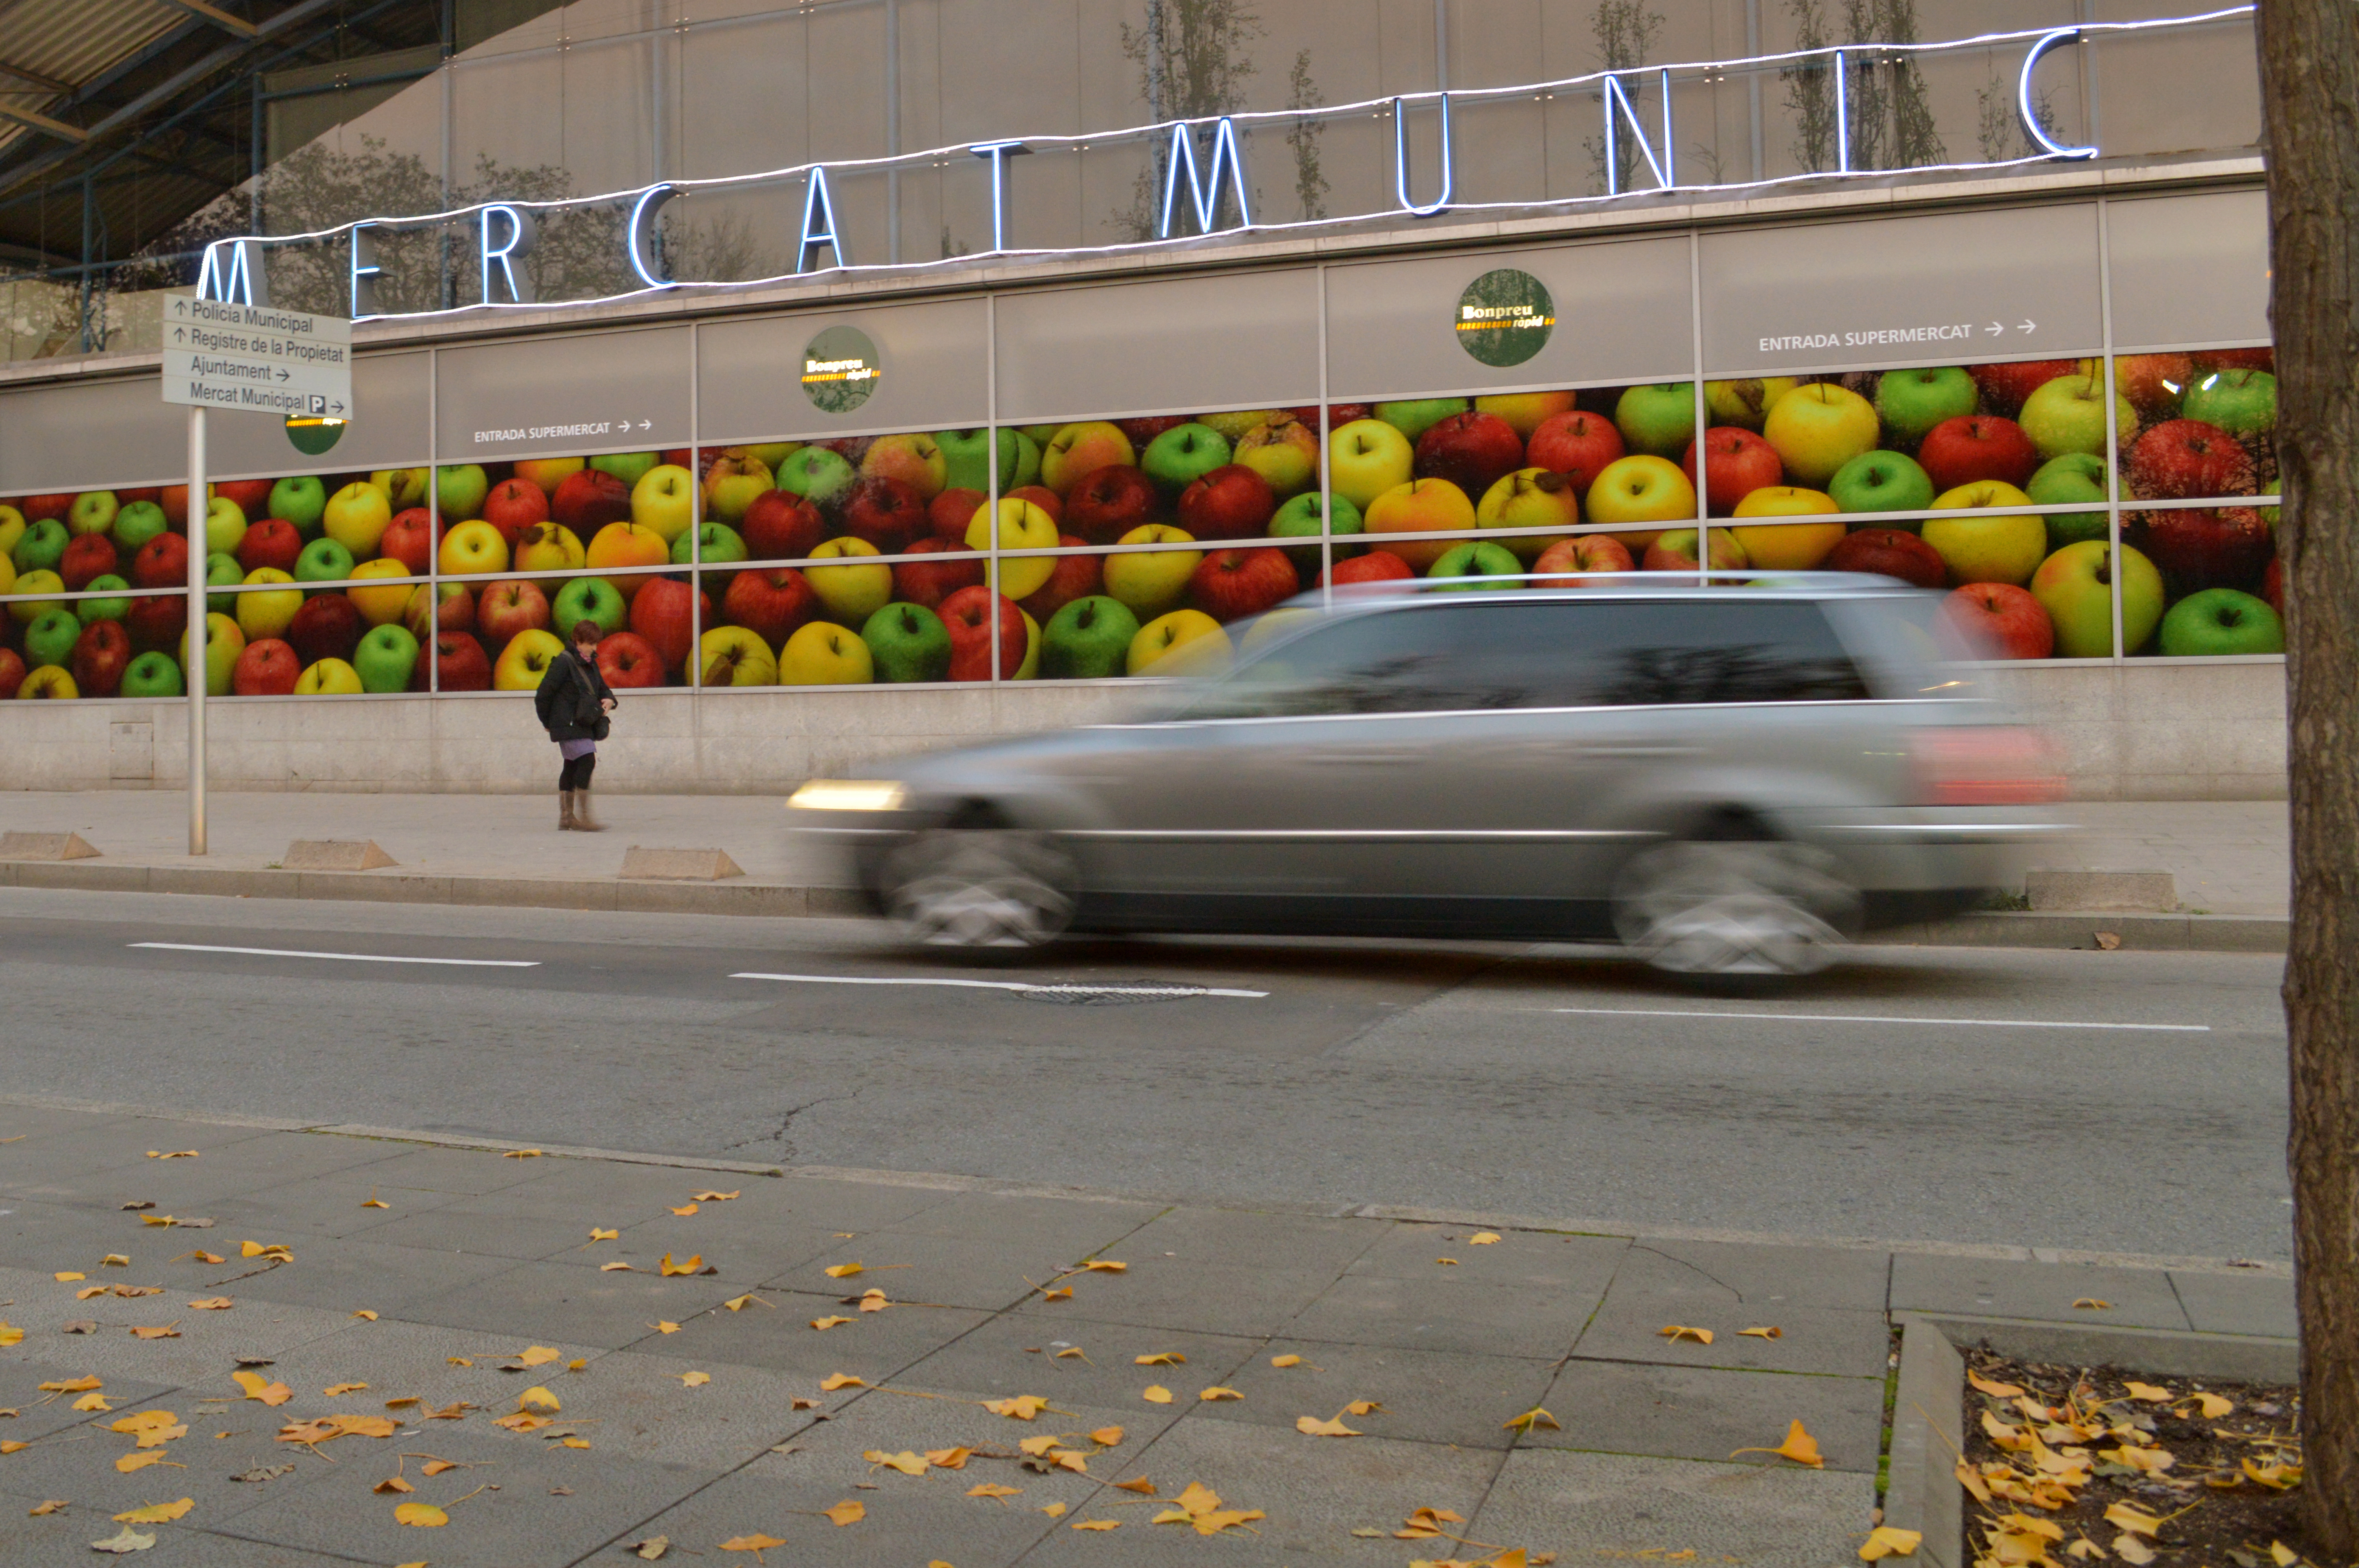
pedestrian, road, traffic, street, town, city, transport, vehicle, autumn, market, public transport, markt, infrastructure, stadt, rue, calle, mercado, march, strasse, herbst, ciudad, tardor, autunno, automne, ville, strada, carrer, ciutat, citta, otono, mercato, mercat, urban area